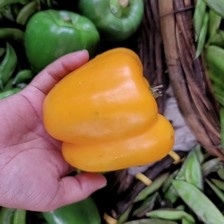
Label: capsicum